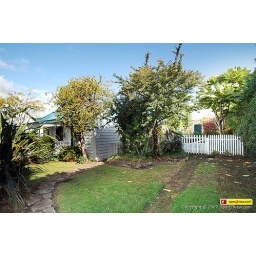
Off street parking area .. you can just see the guest house in the distance behind the gate